Chișinău Eugen Doga International Airport

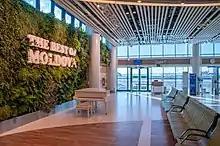
Interior of the airport after reconstruction

A major modernization and renovation of the airport was completed in 2002 by the Turkish company Akfen Holding. An annex terminal building with an area of was added to the renovated old terminal building of . The project covered the construction of curtain walls, composite panels, asphalt road, a treatment plant with a capacity of a day, complete mechanical heating, ventilation and electrical systems, along with the X-ray security, luggage handling, master clock, and flight information systems. The annual capacity of the airport increased to 5.4 million passengers.